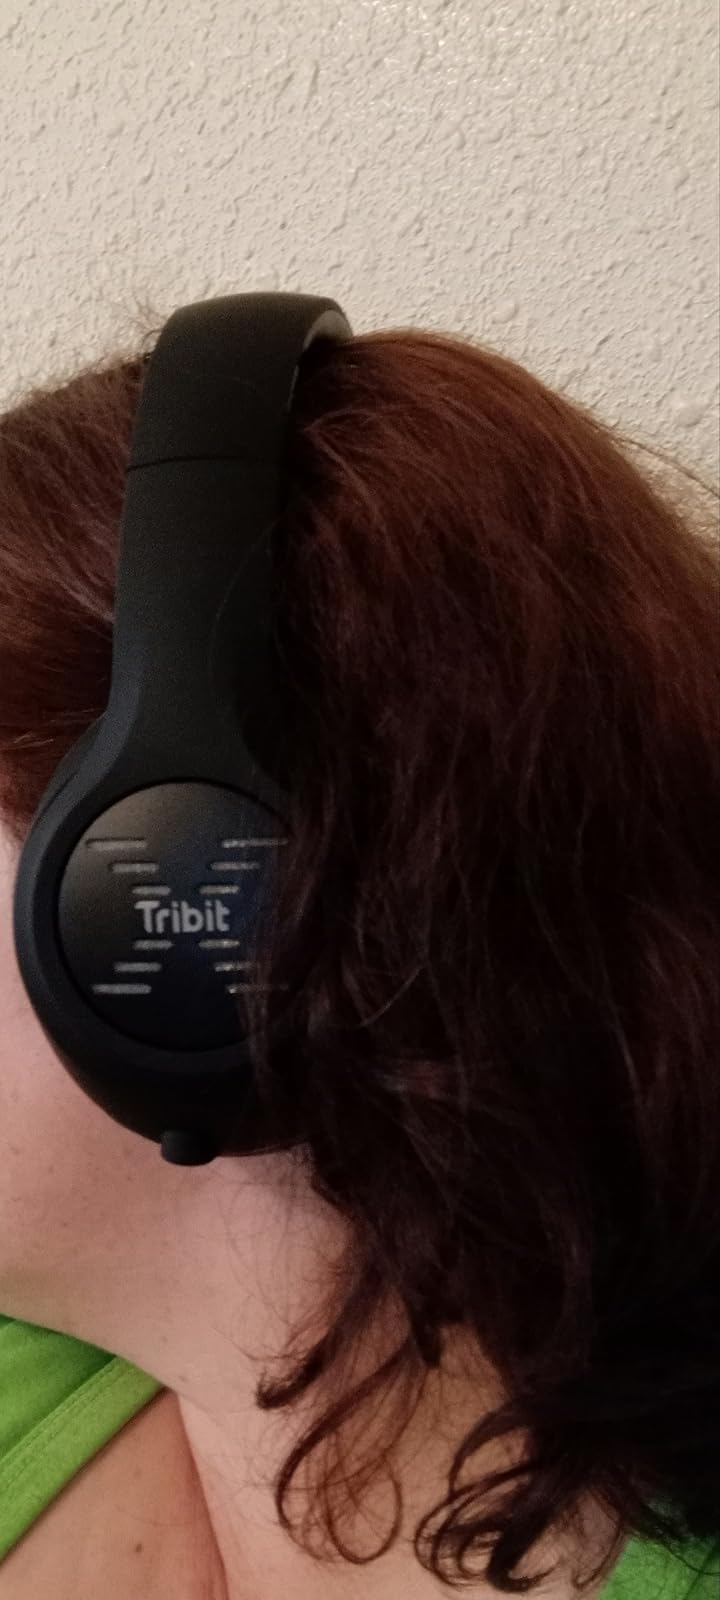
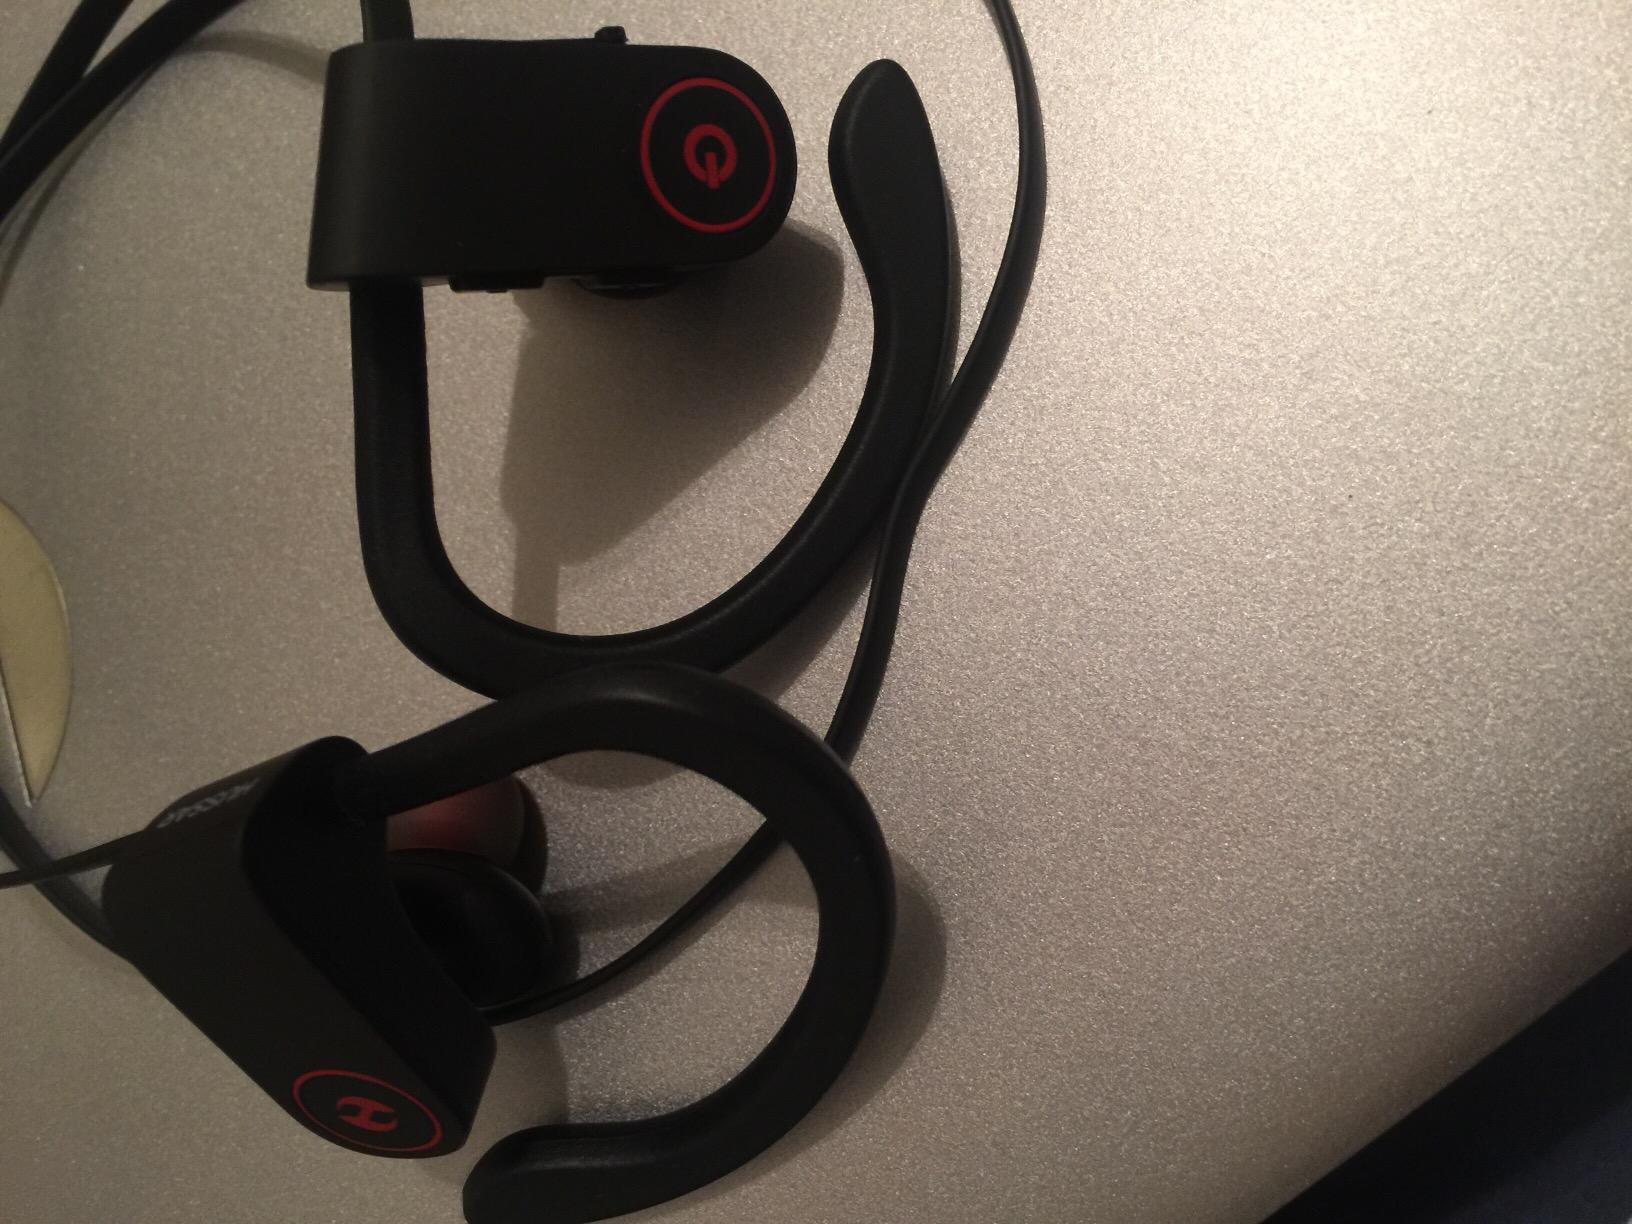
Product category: headphones
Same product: no